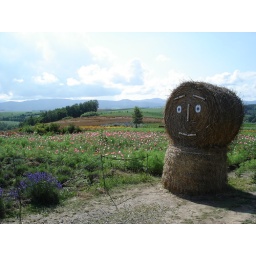
A funny hay bale out by a flower field